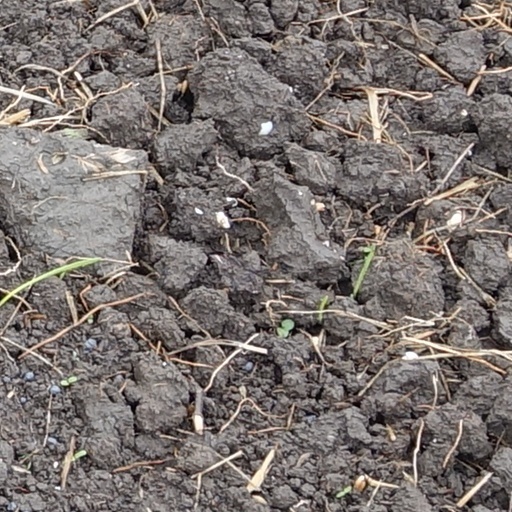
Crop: wheat